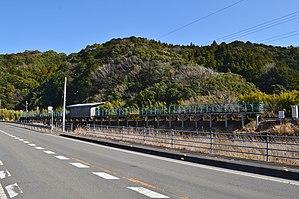
La gare de Nishi-Ōgata est une gare ferroviaire localisée dans le bourg de Kuroshio, dans la préfecture de Kōchi au Japon. La gare est exploitée par la compagnie Tosa Kuroshio Railway, sur la ligne Nakamura.